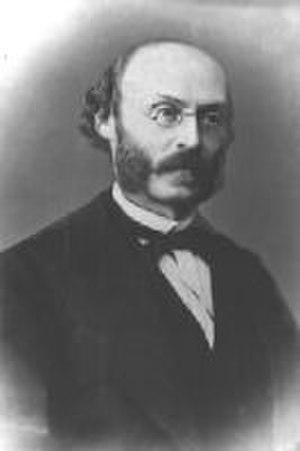
Portrait de Ludwig Minkus
Ludwig Aloisius Minkus, dit Léon Minkus, est un compositeur autrichien de musique de ballet, un violoniste virtuose et un professeur de violon.